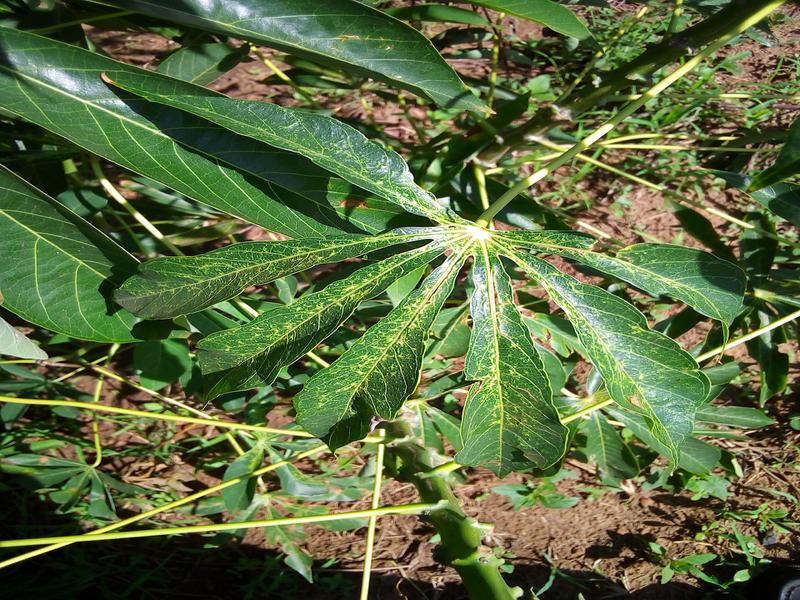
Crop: cassava
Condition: green_mottle